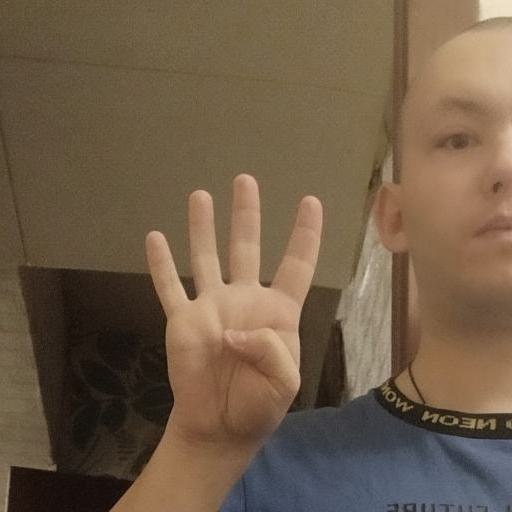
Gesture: four